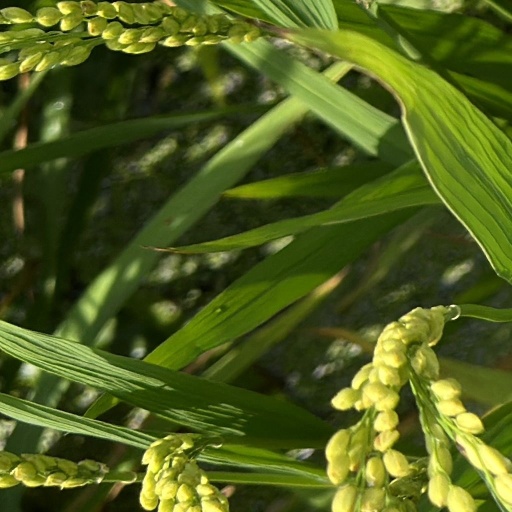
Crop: rice